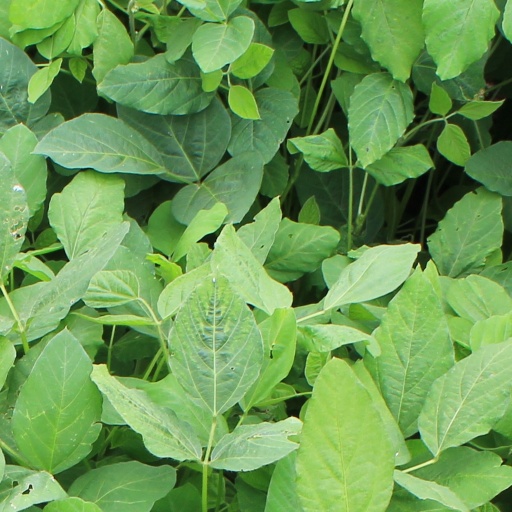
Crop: soybean